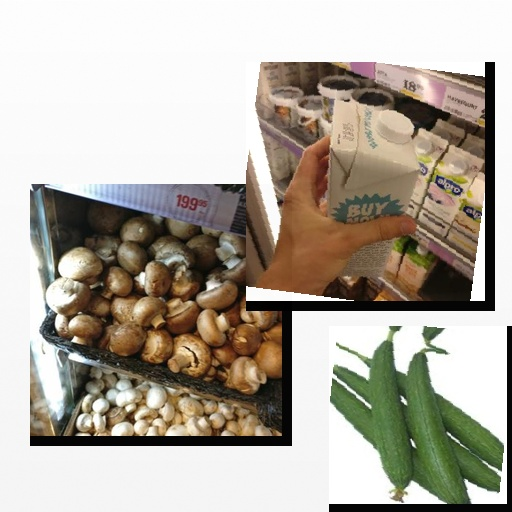
Food items: oat_yogurt, mushroom, sponge_gourd